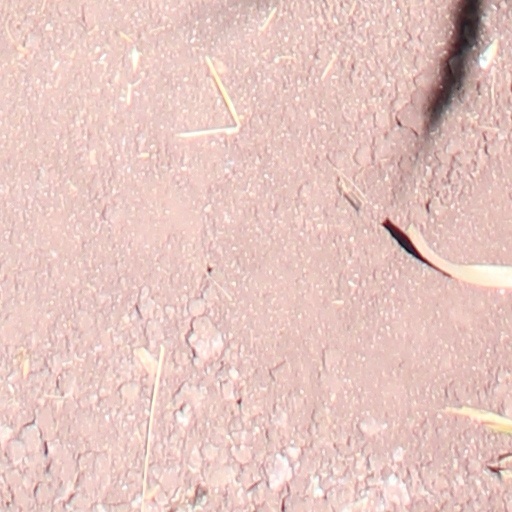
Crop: wheat